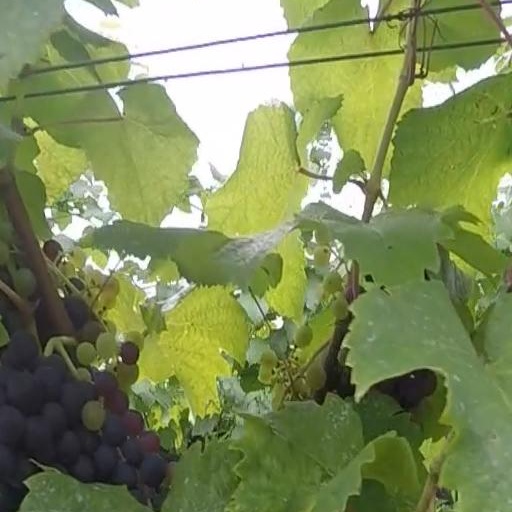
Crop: grape